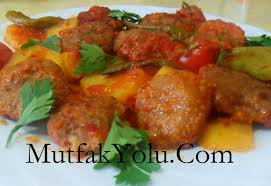
Yemek: izmir_kofte